Garden of Eden Station

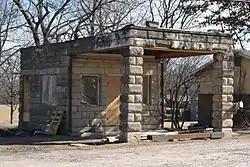

Garden of Eden Station, also known as Pickel's Station and McBride's Station, is a historic gas station located near Warrensburg, Johnson County, Missouri. It was built about 1928, and is a small, relatively unaltered rural gas station constructed of coursed sandstone blocks.